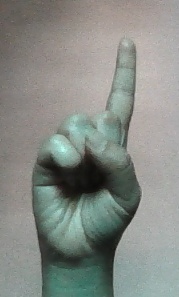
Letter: bb